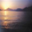
Label: sea